Villa Riviera

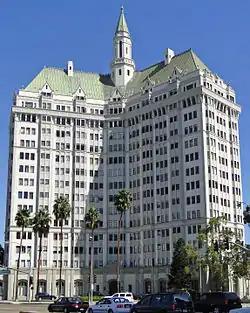

Villa Riviera is a registered historic building on Ocean Boulevard in the Alamitos Beach neighborhood of Long Beach, California, United States. The building was an "own-your-own" apartment building and each unit was sold fully furnished. In those days, Apartment-Hotels were apartment buildings featuring full service hotel amenities. The Villa Riviera provided maid service, valets, doormen, concierge, and managers on duty to cater to the needs of residents. The Villa Riviera was completed, and the owners moved in, by the end of 1928, enjoying a grand opening party January 1929.